Oh, Mabel Behave

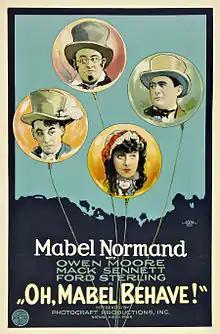
Theatrical release poster

Oh, Mabel Behave is a 1922 American silent comedy film starring Mabel Normand, Owen Moore, Mack Sennett, and Ford Sterling. Sennett and Sterling also directed the film.